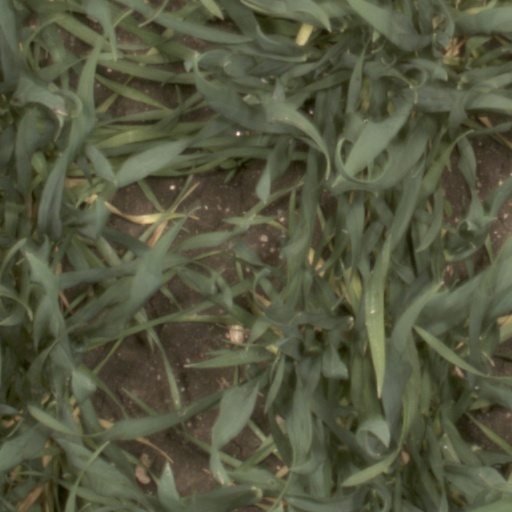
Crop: wheat